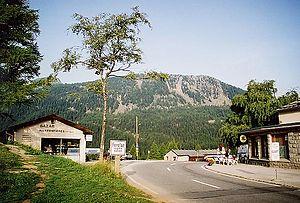
Le col de la Forclaz se situe dans le canton suisse du Valais, entre la ville de Martigny et la commune de Trient. Il culmine à 1 527 mètres d'altitude et sa route d'accès présente une déclivité maximale de 12 %.